Salim Ahmed Salim

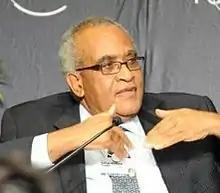
Salim in 2010

Salim Ahmed Salim (born 23 January 1942) is a Tanzanian politician and diplomat who has worked in the international diplomatic arena since the early 1960s. He served as prime minister for one year, from 1984 to 1985.